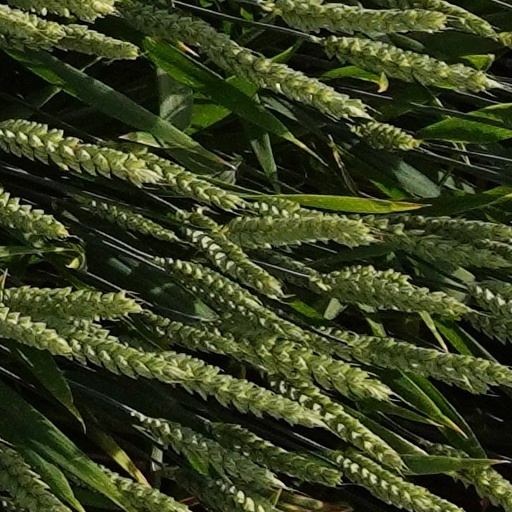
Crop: wheat